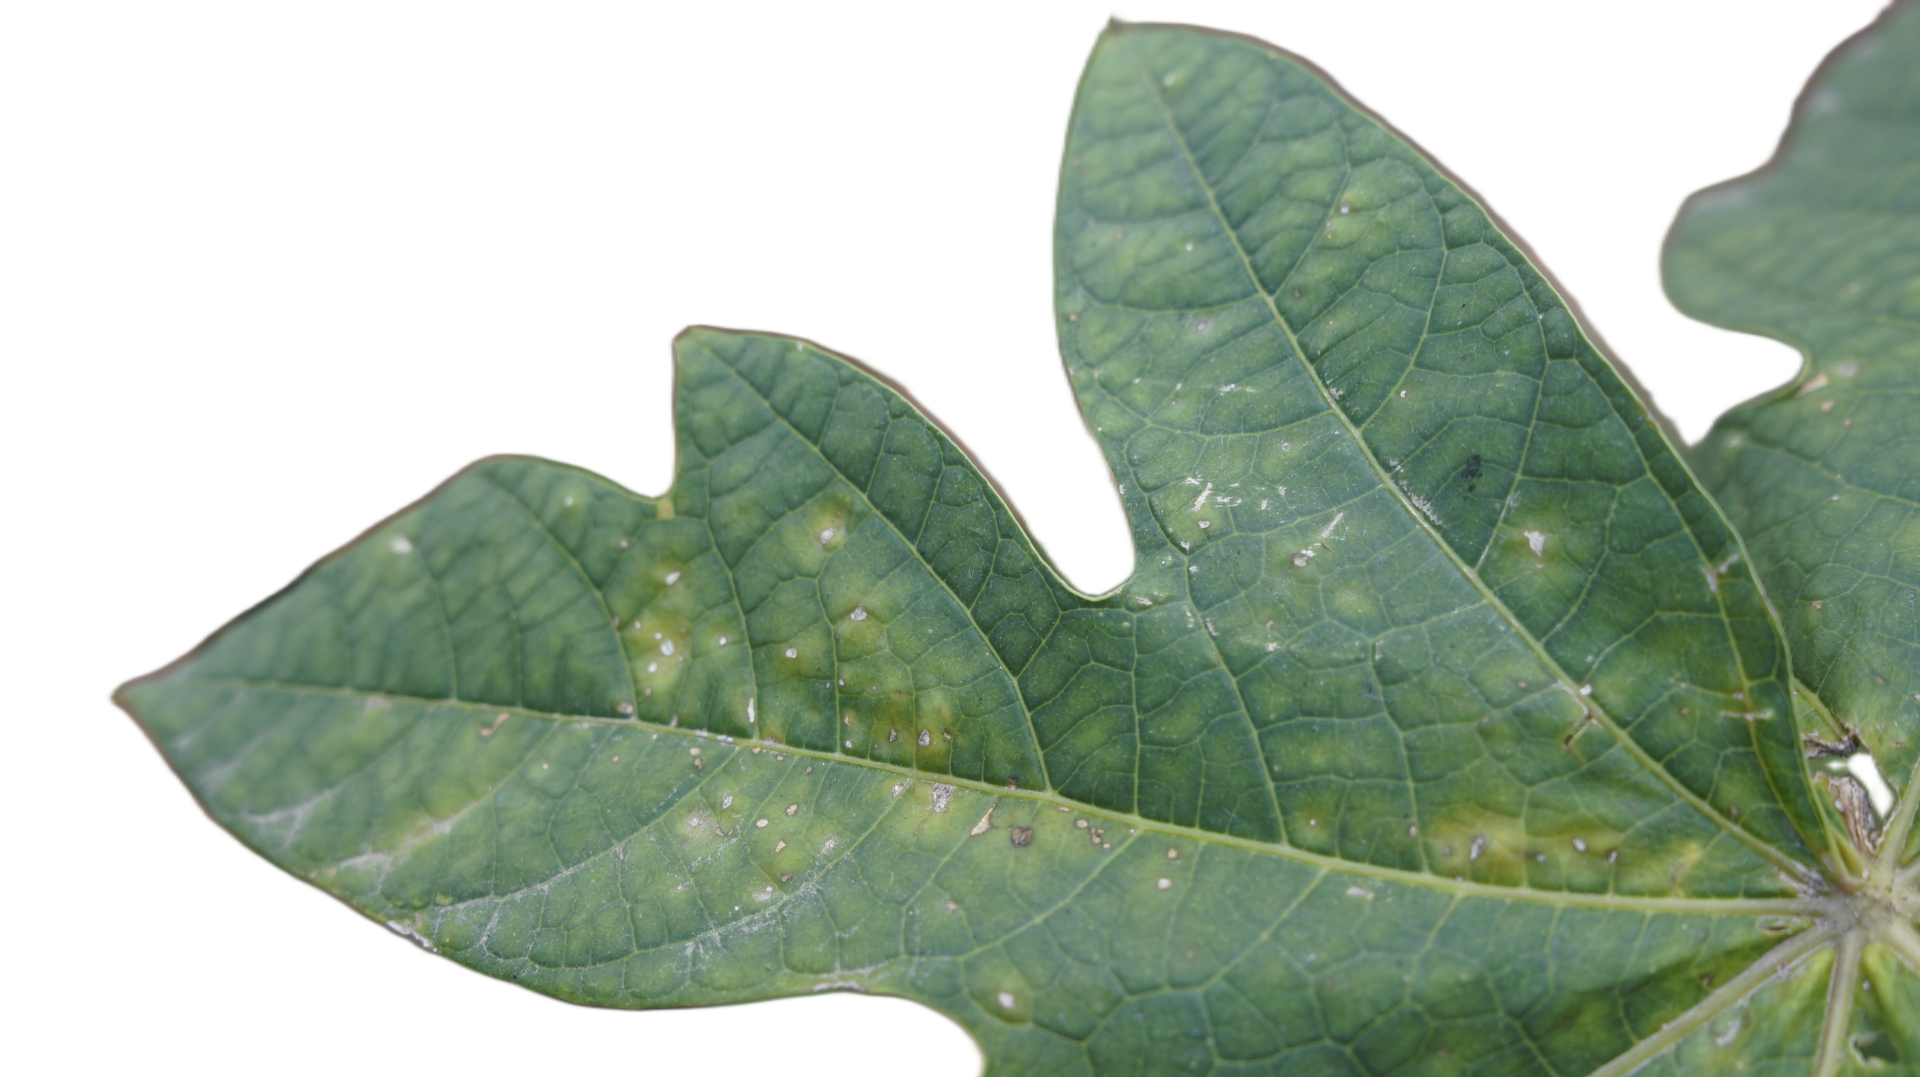
Crop: Papaya
Label: Carica_Insect_Hole